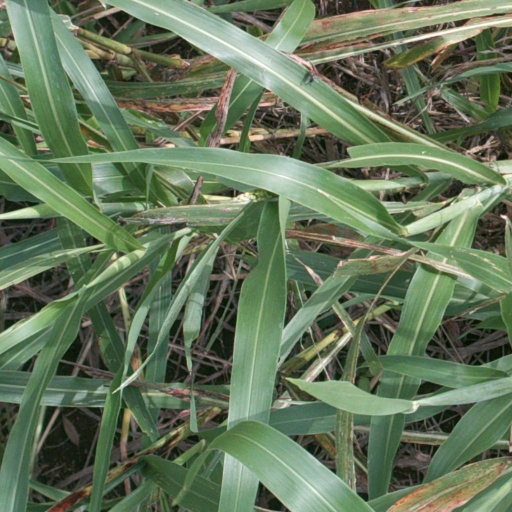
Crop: sorghum